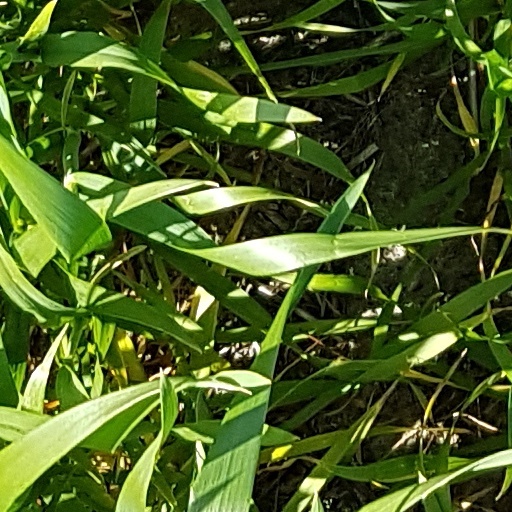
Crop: wheat